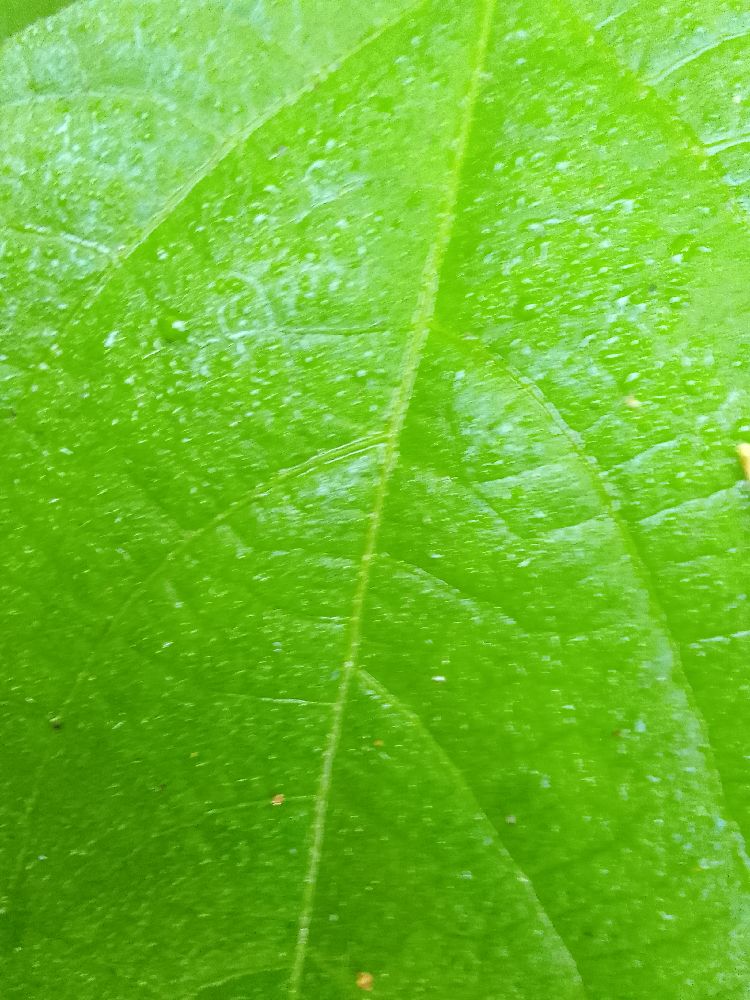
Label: healthy